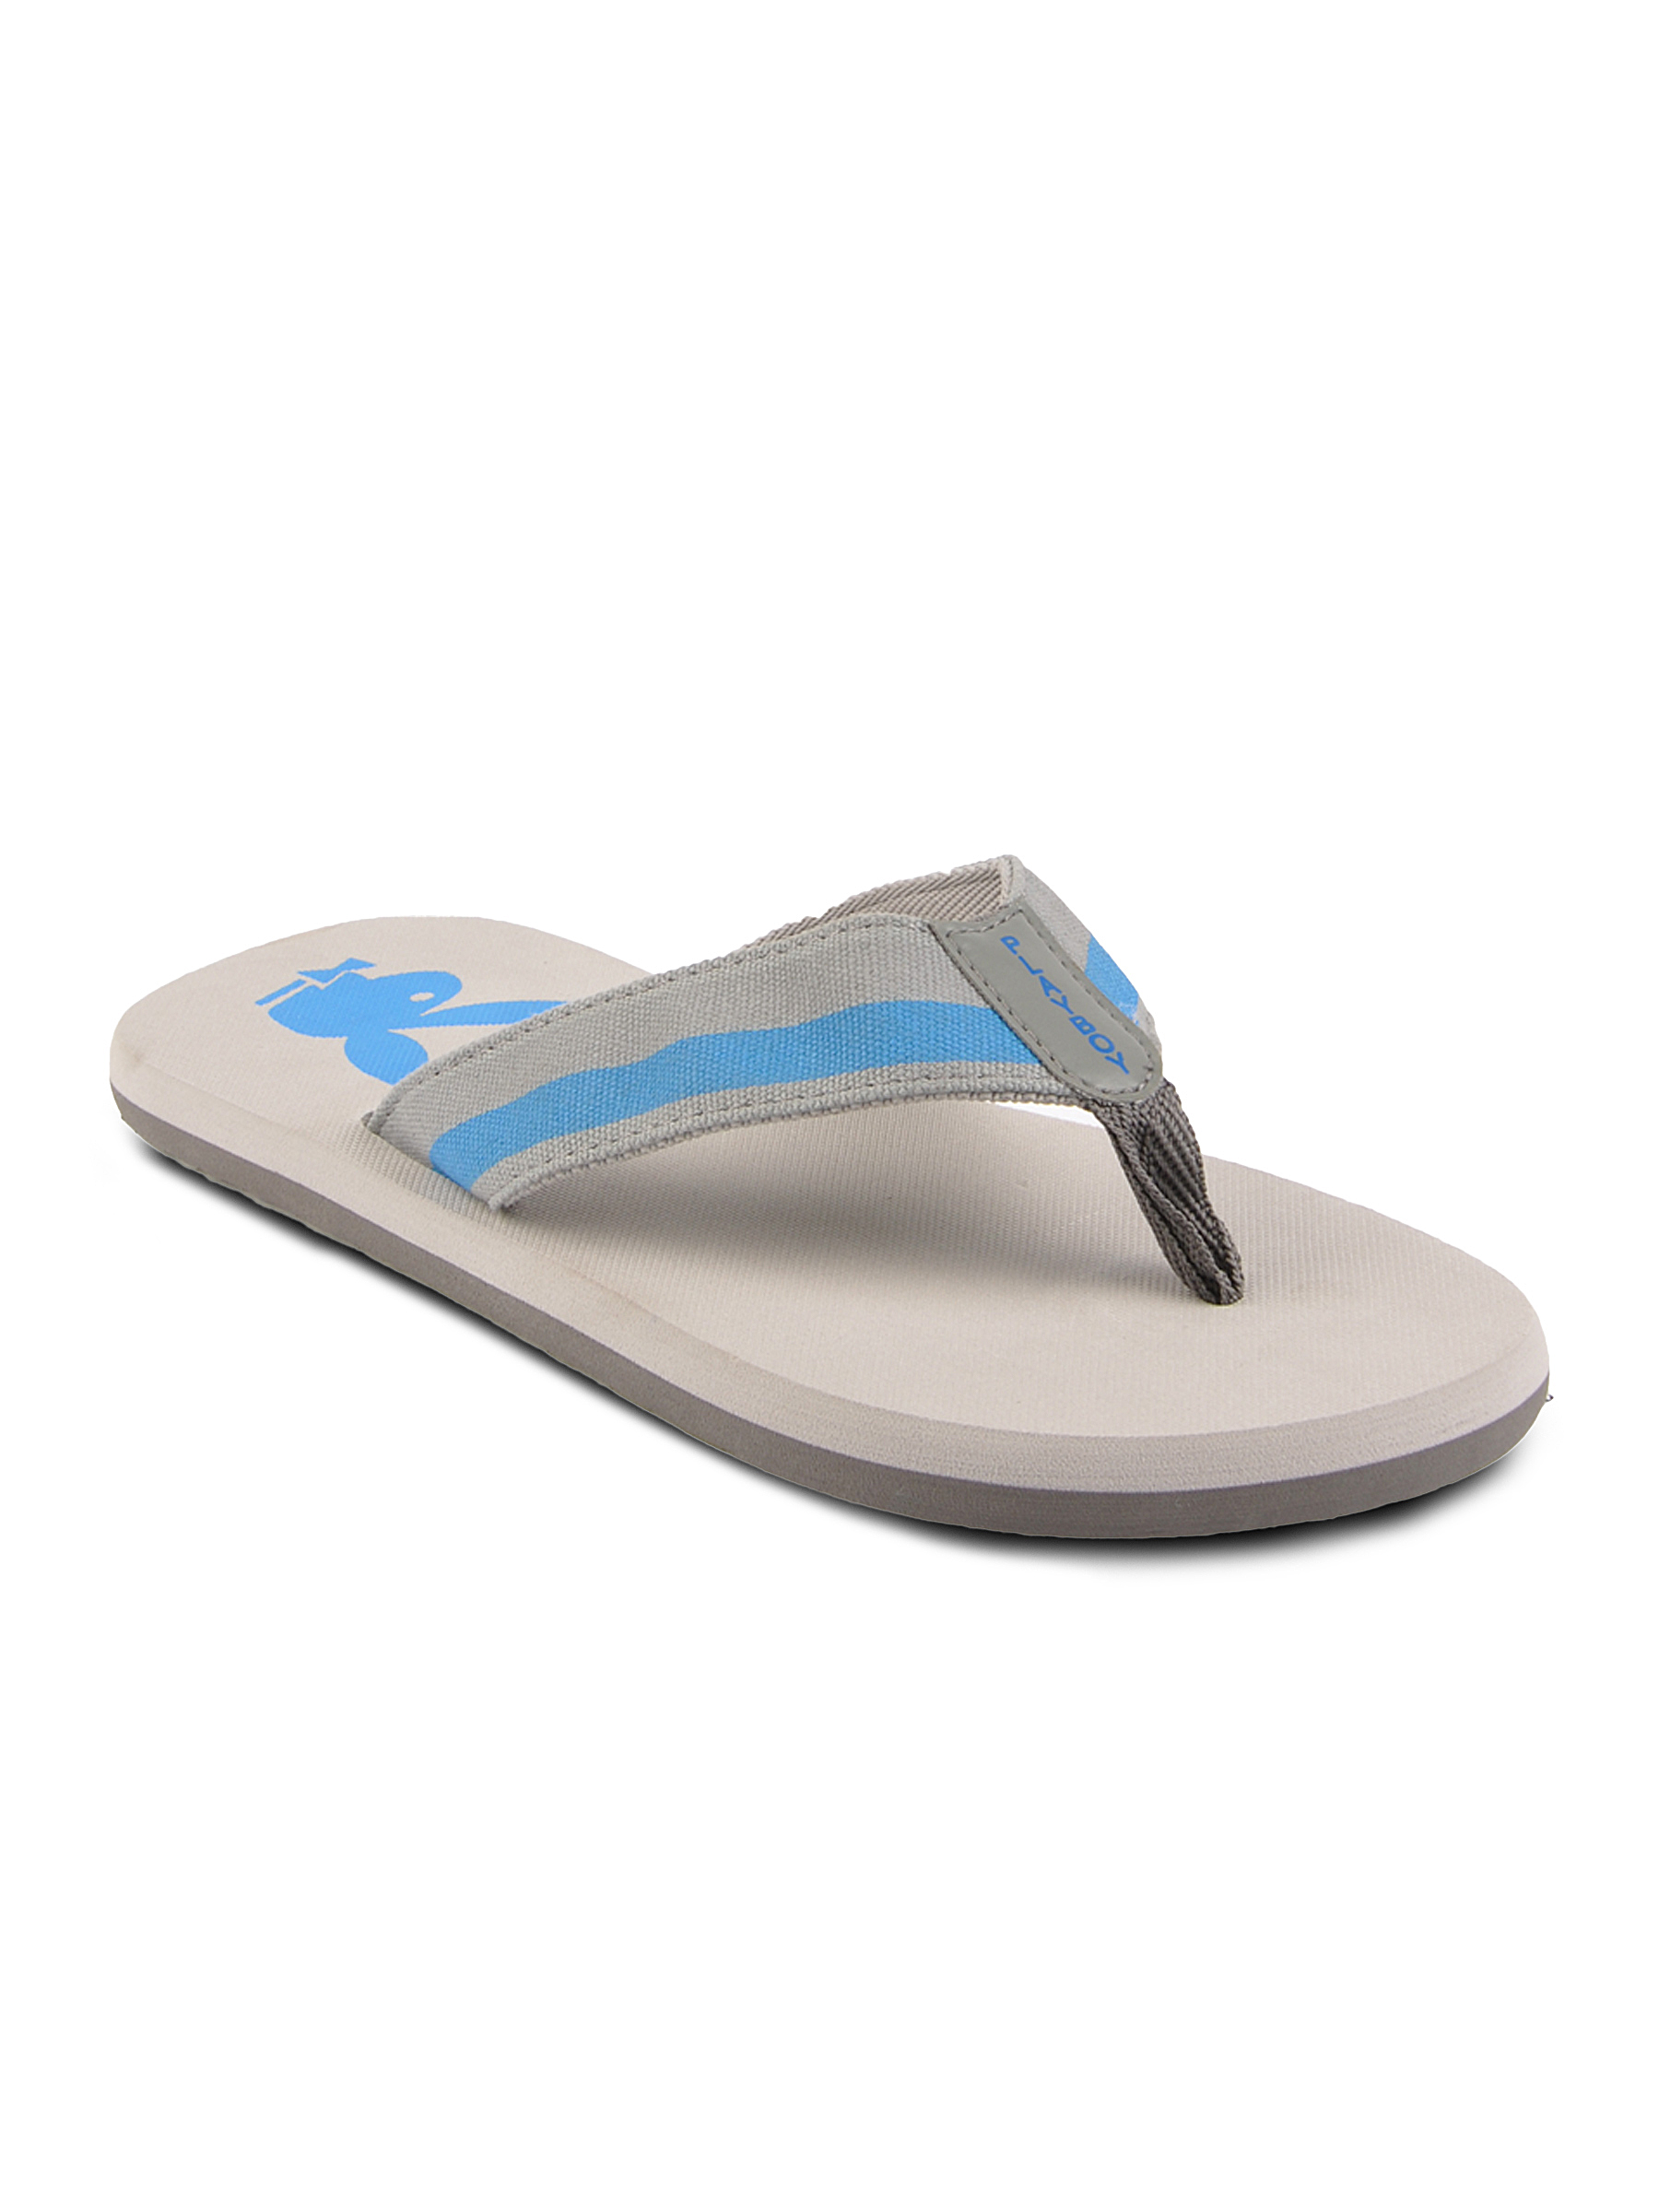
Playboy Men Grey Flip Flops
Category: Footwear / Flip Flops / Flip Flops
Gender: Men
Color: Grey
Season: Summer 2012
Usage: Casual